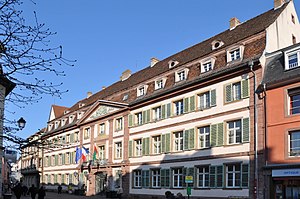
Colmar
Rådhuset i Colmar
Rådhuset i Colmar
Colmar er den administrative hovedby i departementet Haut-Rhin i Frankrig. Mens Alsace fra 1871 til 1918 var en del af det tyske kejserrige, hed byen Kolmar.